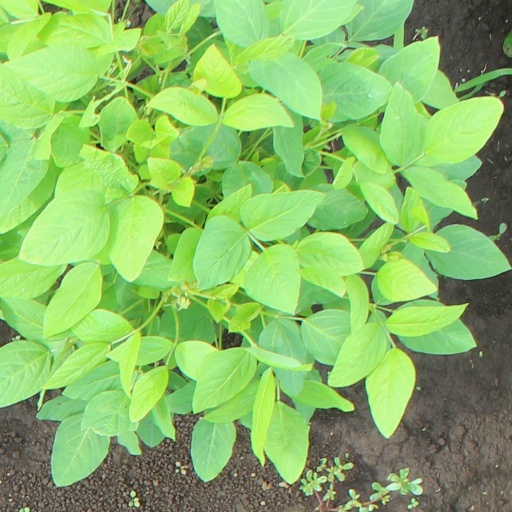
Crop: soybean